Lithgow Arms

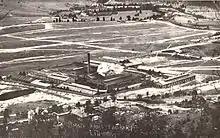
Lithgow Small Arms Factory in 1910s~1920s

Opened on 8 June 1912, the factory initially manufactured SMLE III rifles (and Pattern 1907 bayonets) for the Australian military during World War I. During World War II, production expanded to include Vickers machine guns, Bren guns and, postwar, branched out into sporting goods (including civilian firearms and golf clubs), tools, sewing machines, (from the mid-1950s) the F1 submachine gun, L1A1 SLR, KAL1 general purpose infantry rifle prototypes, general purpose machine guns, and similar products.